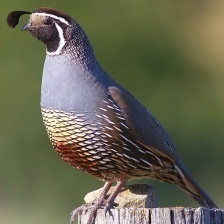
Species: CALIFORNIA QUAIL
Scientific name: CALLIPEPLA CALIFORNICA
ImageNet parent category: quail